Heppenheim

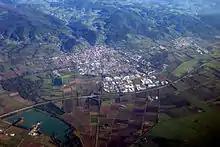
Aerial photography

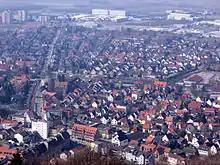
Heppenheim seen from the Starkenburg castle

The town's official designation is “Heppenheim an der Bergstraße”. In the local Hessian German dialect, the town is also called "Hepprum".